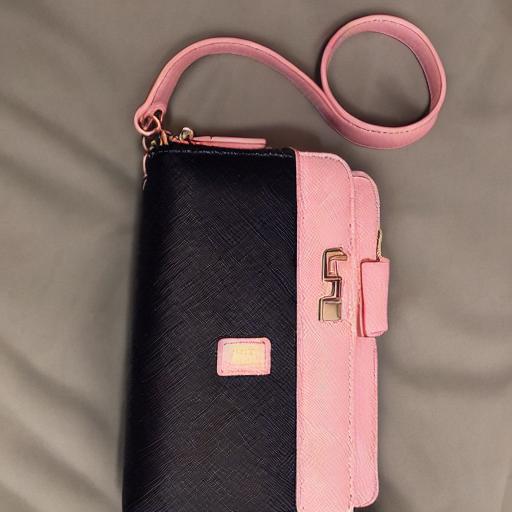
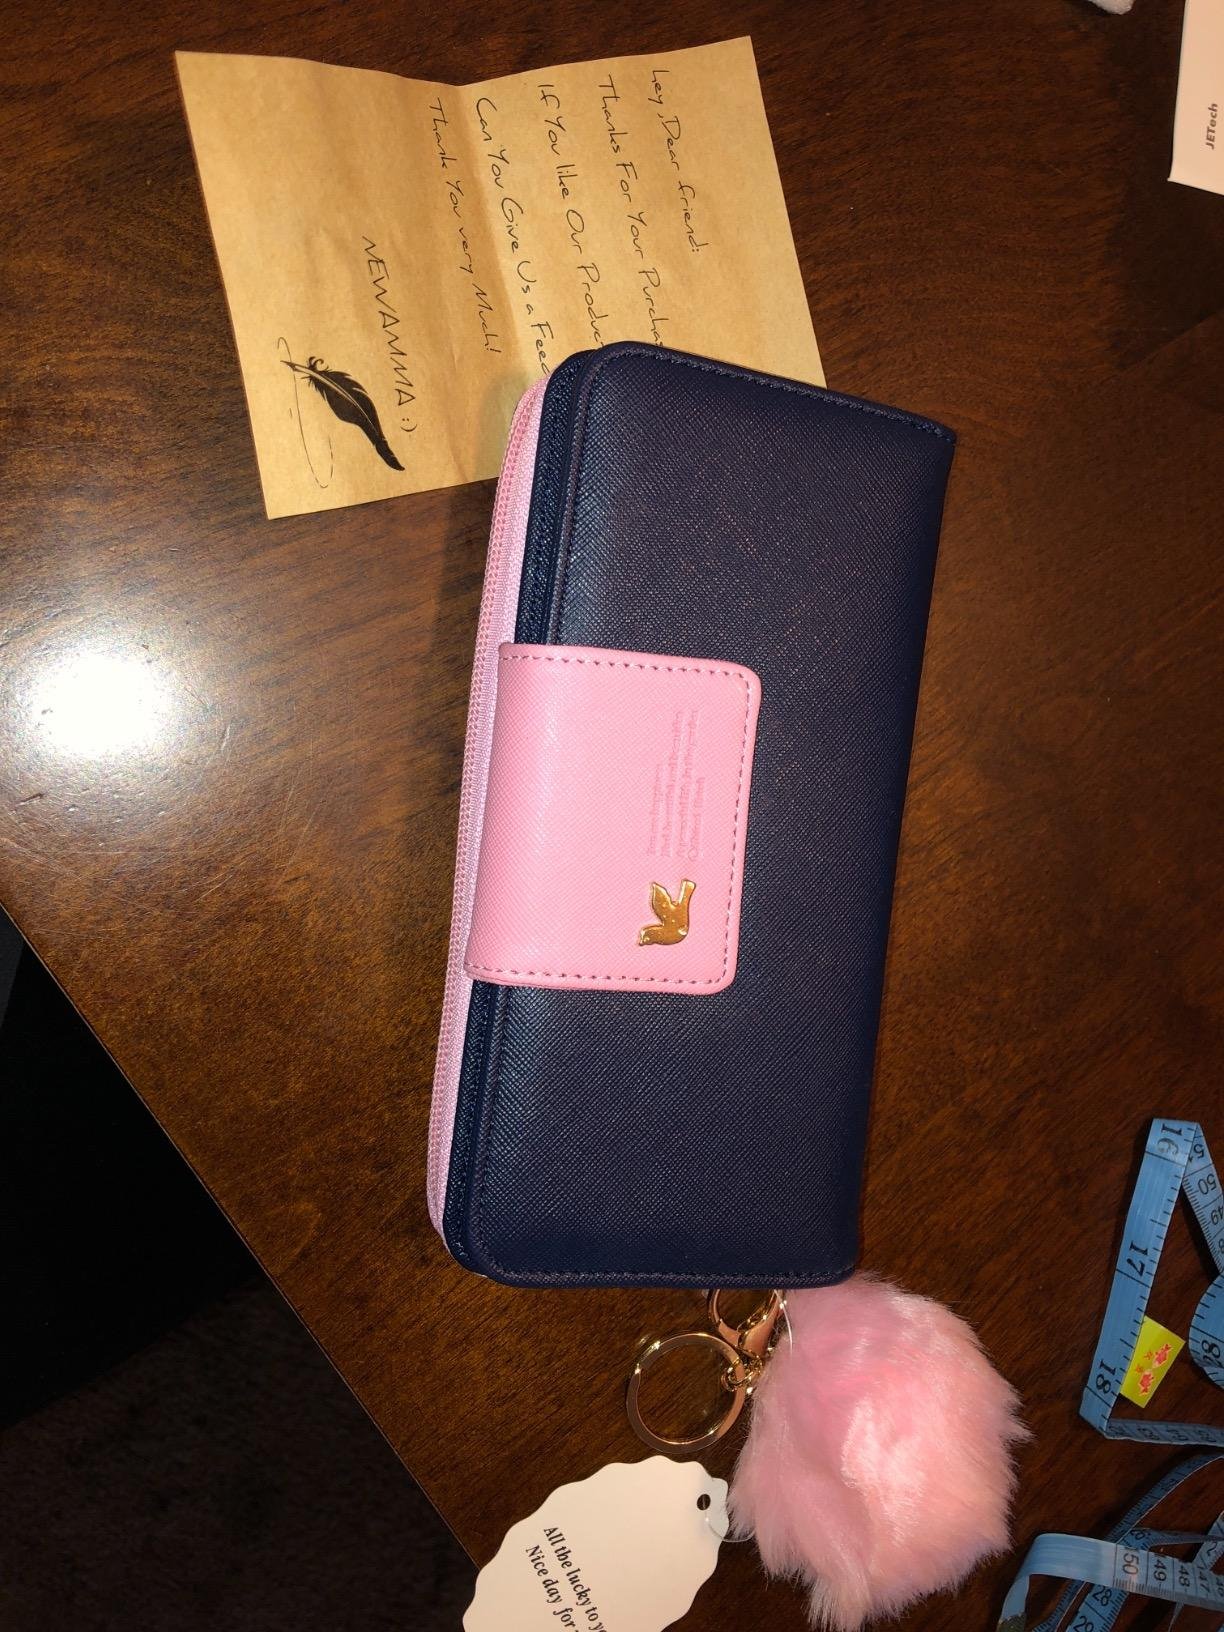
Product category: accessories_handbag
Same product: no